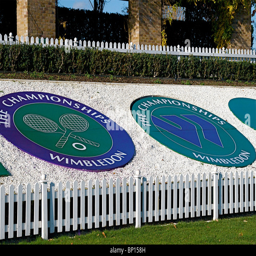
scenes from around sports facility